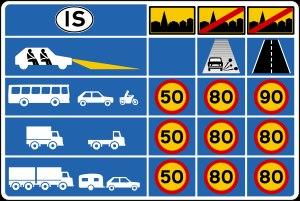
Les limitations de vitesse en Islande sont les suivantes :